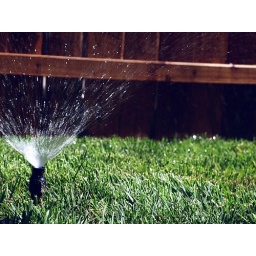
You and I meet in the bathroom with the water on.